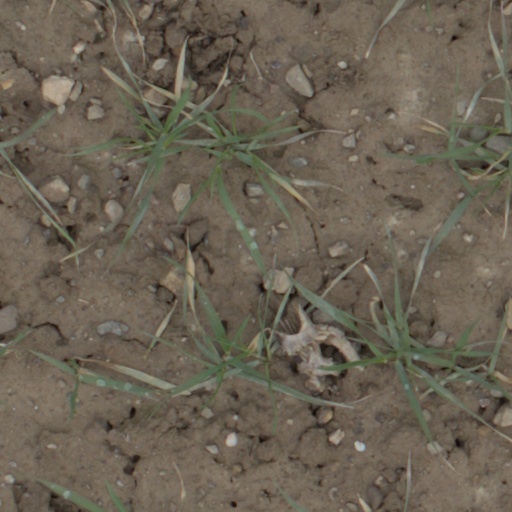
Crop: wheat